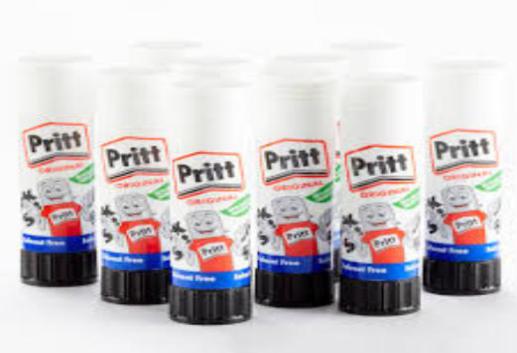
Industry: Necessities